Brad Lawrence

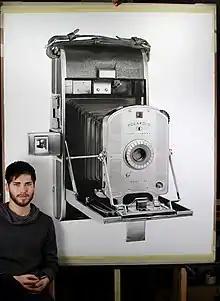
Brad posing in front of one of his finished hyperrealism charcoal pieces.

Brad Lawrence is the founder of the psychedelic art company Black Light Visuals. In 2011, Lawrence graduated from College for Creative Studies in Detroit with a Bachelor of Fine Arts degree. In college, Lawrence specialized in hyperrealism charcoal drawings, but when he developed tendonitis he switched to hydro-dipping. He later developed an apparel and body marbling company, Black Light Visuals.